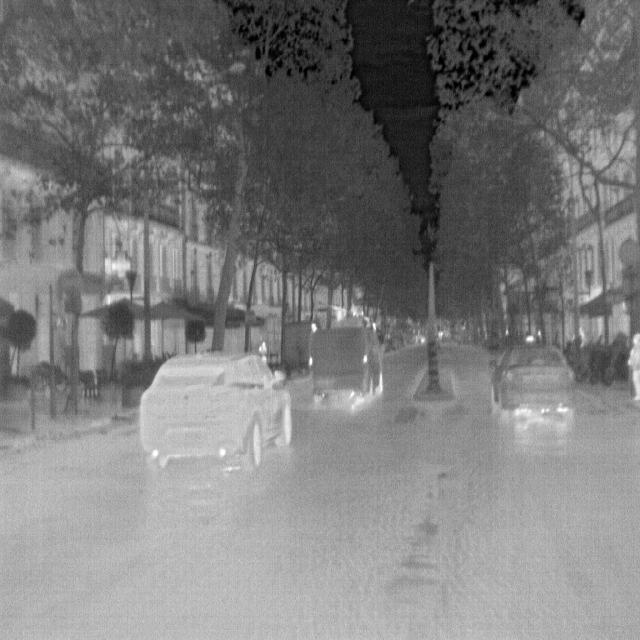
Detected objects:
label: person
label: person